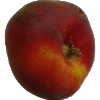
Label: Nectarine Flat 1